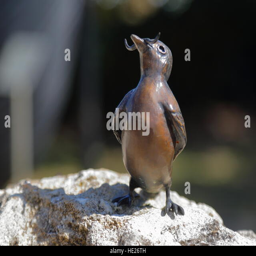
a sculpture of a bird with a moustache at the museum